Dead Space

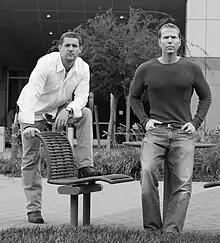
Glen Schofield and Michael Condrey were the respective executive producer and co-director of "Dead Space".

Electronic Arts (EA) Redwood Shores had developed a number of movie and tie-in games, though they desired to make their own intellectual property. Around 2005, the studio presented the idea of making a second sequel to "System Shock" to EA executives but had not gotten much support until the release of "Resident Evil 4" in 2005, which quickly became a top-selling title. That success led them to revise their "System Shock" concept, making it more a horror-driven game set in space, and which EA was more open to as to try to capture a similar type of success. The aim was to create, in Glen Schofield's words, "the most terrifying game we could acquire". The subsequent game became "Dead Space", released in 2008. "Dead Space" did well, leading EA to rebrand Redwood Shores as Visceral Games in 2009 and operate as a "genre" studio.